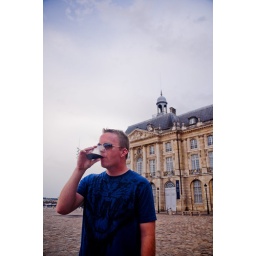
Ronnie showed his sophistication by drinking a plastic cup full of wine in a single gulp